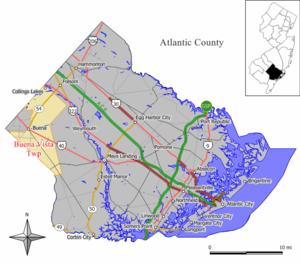
Buena Vista Township est un township américain situé dans le comté d'Atlantic au New Jersey.